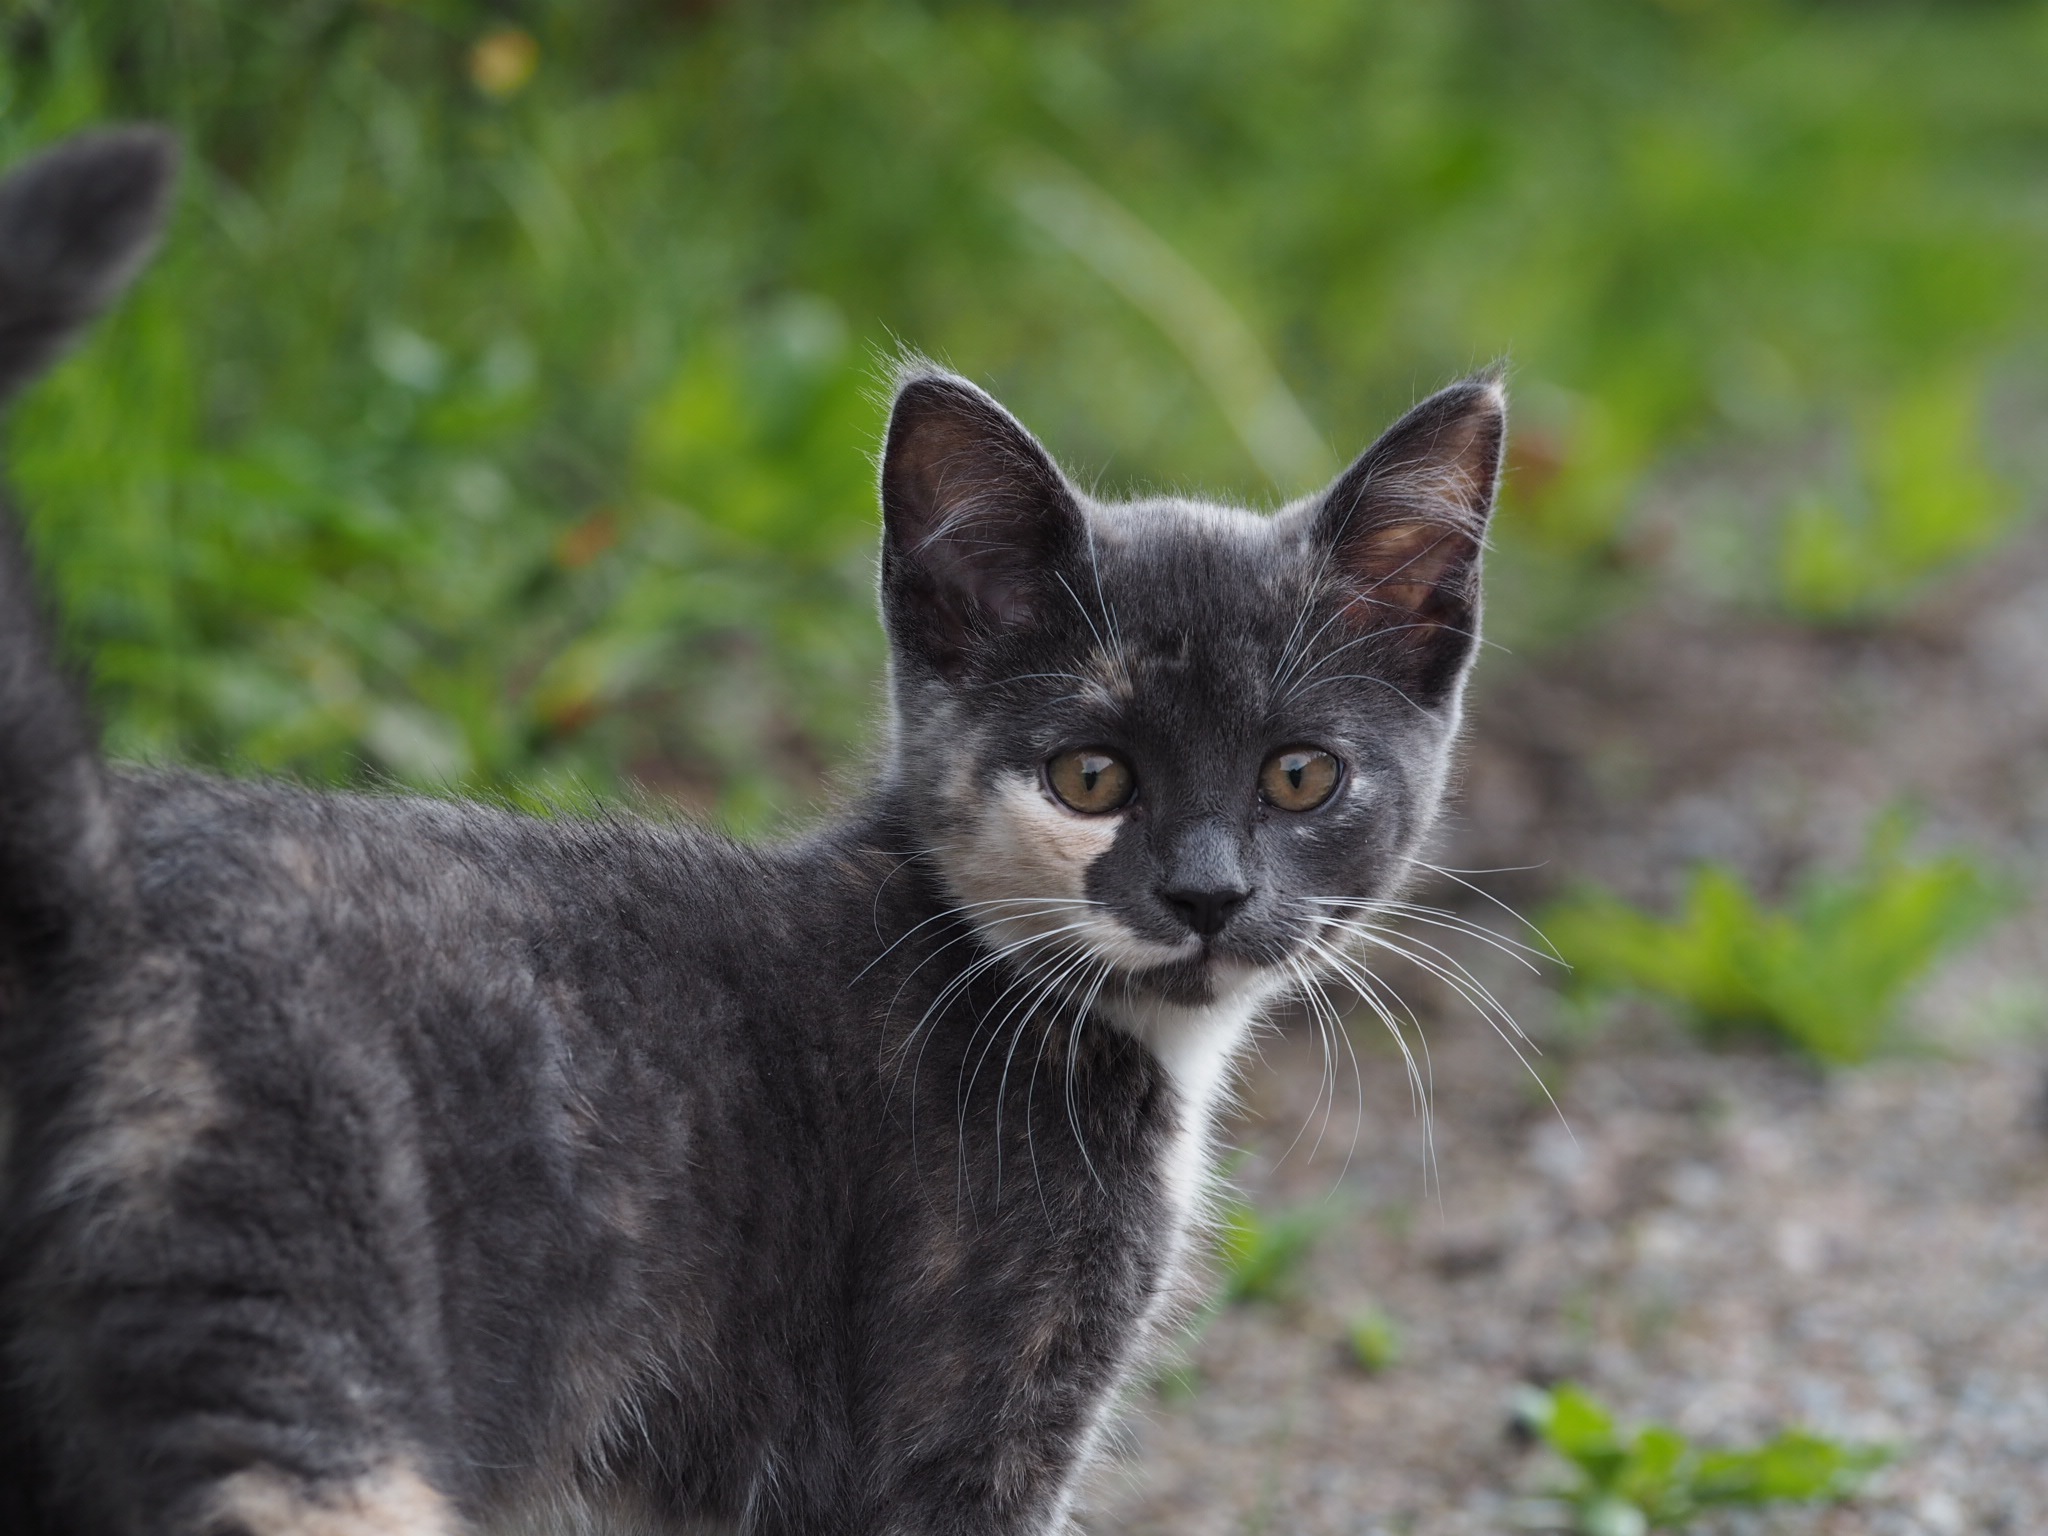
nature, outdoor, pet, kitten, cat, feline, mammal, fauna, whiskers, homeless, animals, vertebrate, gray fur, european shorthair, wild cat, small to medium sized cats, cat like mammal, carnivoran, nebelung, domestic short haired cat